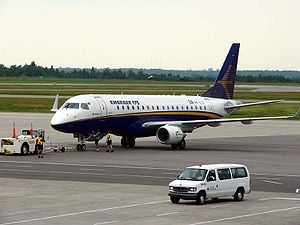
Embraer E-Jet
Et Embraer 175 i Ottawa, Canada.
Embraer E-Jet er en serie af tomotorers jetfly produceret af Embraer i Brasilien. Den blev præsenteret ved Paris Air Show i 1999, og blev sat i serieproduktion i 2002.